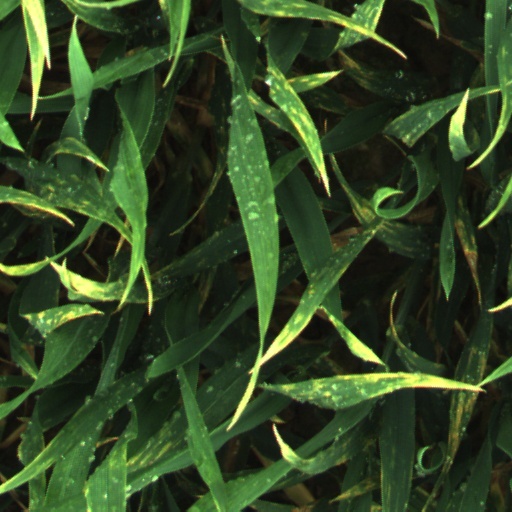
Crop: wheat